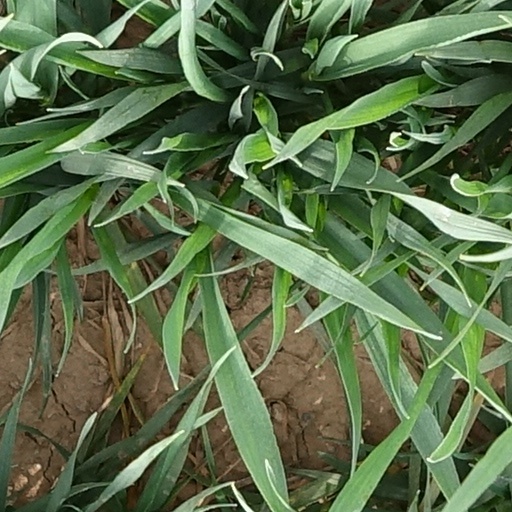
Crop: wheat